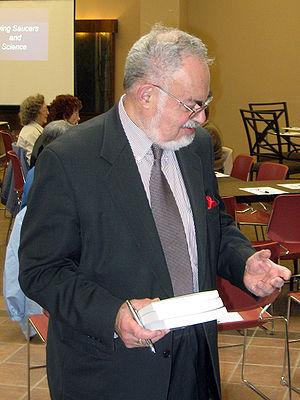
Stanton Terry Friedman était un ufologue professionnel américain.